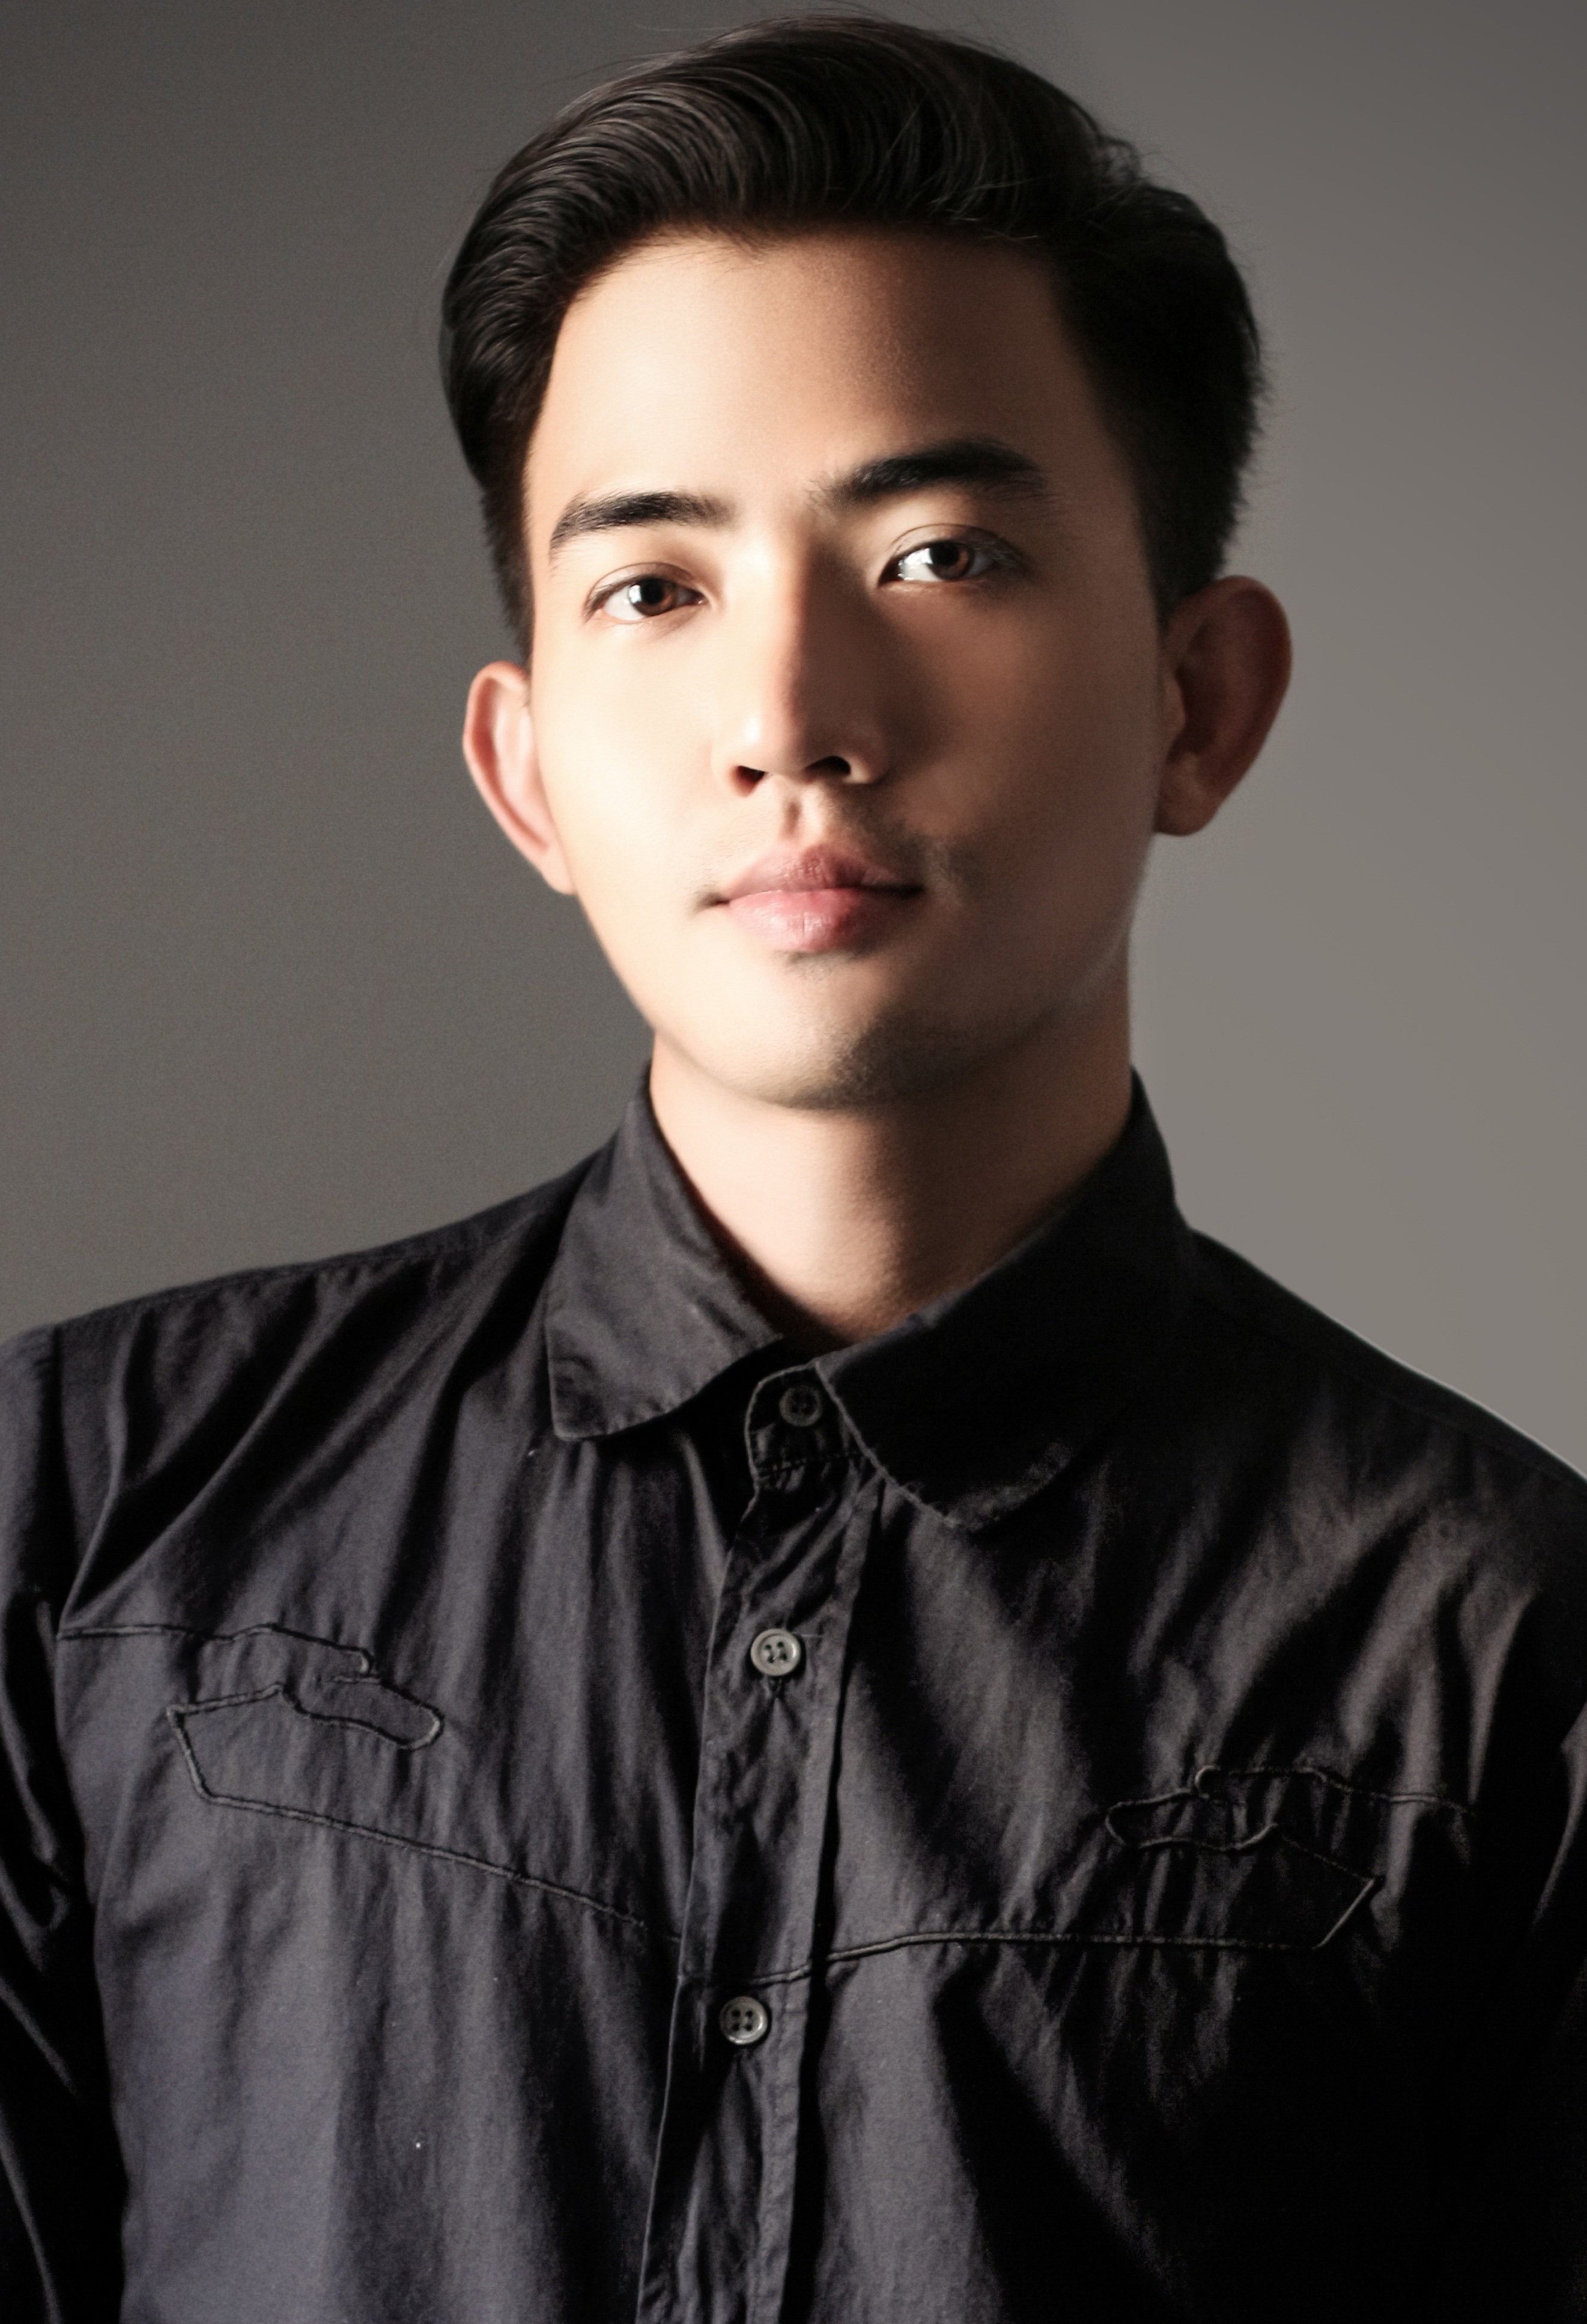
person, people, hair, leather, male, singer, portrait, model, young, asia, fashion, clothing, black, hairstyle, black hair, textile, face, gentleman, men s, photo shoot, formal wear, shirts blacj